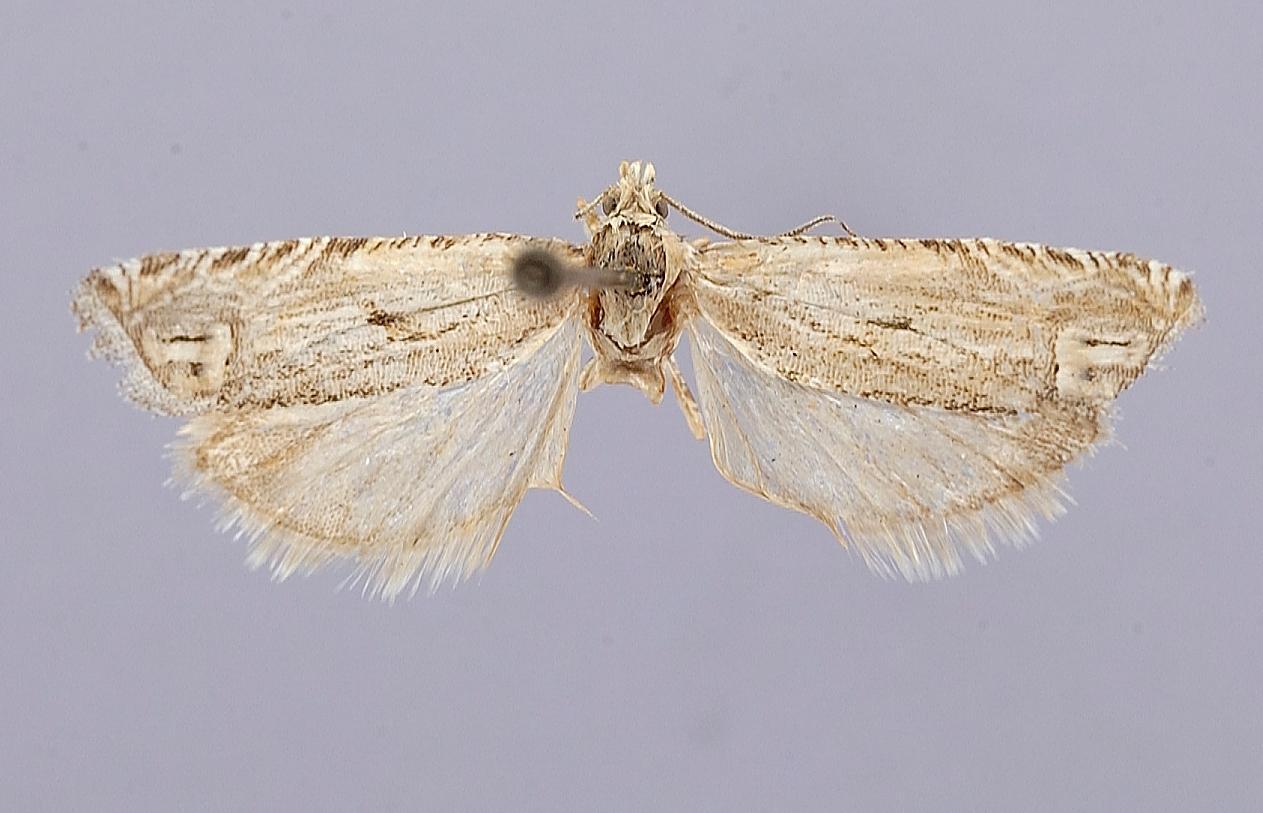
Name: Thiodia migratana
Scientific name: Thiodia migratana Heinrich, 1923
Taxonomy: Animalia, Arthropoda, Insecta, Lepidoptera, Tortricidae
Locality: Olanche, Inyo, California, United States
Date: "Apr 24-30"